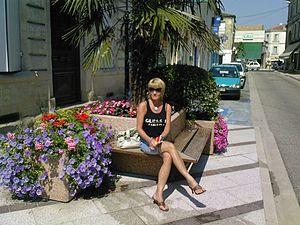
Miramont-de-Guyenne est une commune du Sud-Ouest de la France, située dans le département de Lot-et-Garonne.